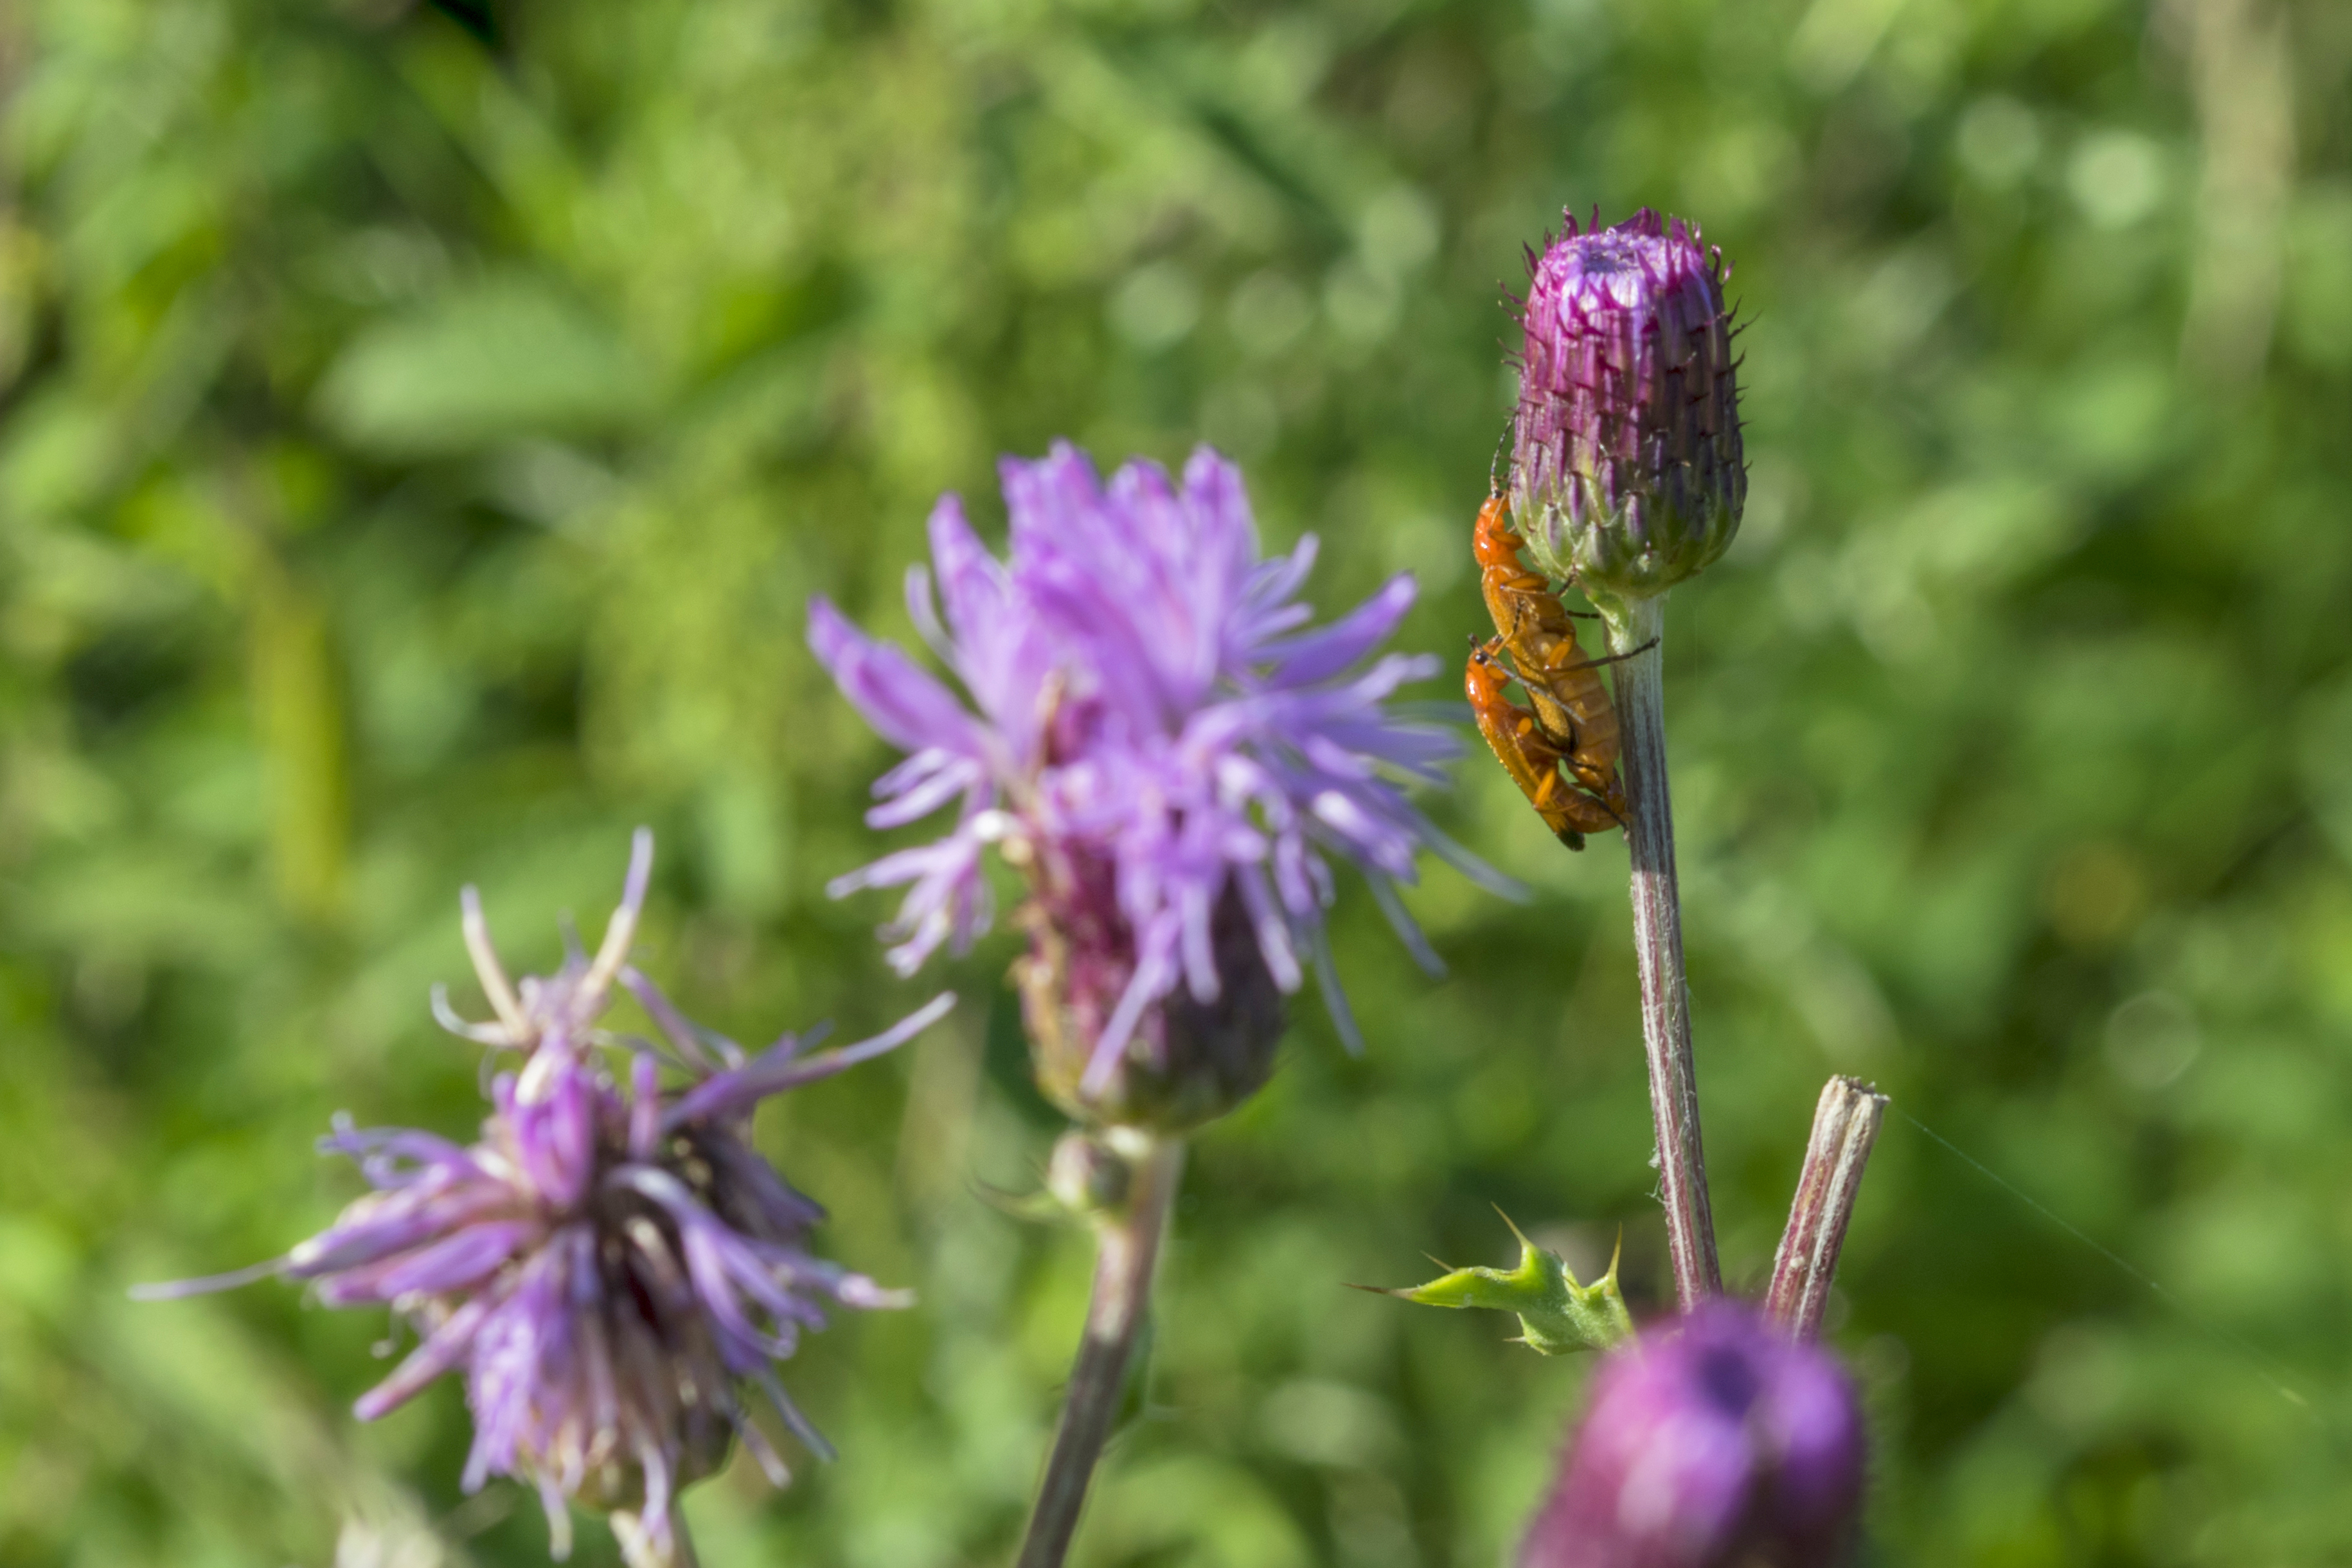
nature, outdoor, blossom, plant, meadow, flower, herb, insect, botany, nikon, flora, wildflower, nederland, netherlands, shrub, outdoorphotography, beetle, paulvandevelde, pdvandevelde, padagudaloma, natuurfotografie, naturephotographer, nederlandinfotos, tor, kever, soldierbeetle, macro photography, cantharida, weekschildkever, flowering plant, land plant, castilleja